Massachusetts Route 102

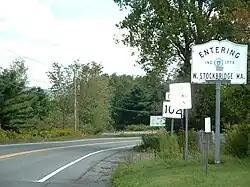
Western end of Route 102 at New York state line

Route 102 begins in West Stockbridge at the New York state line. It continues into Canaan, New York to meet New York State Route 22 (NY 22) via a connector road. The road, maintained by the New York State Department of Transportation, is designated NY 980D, an unsigned reference route.